List of Thai submissions for the Academy Award for Best International Feature Film

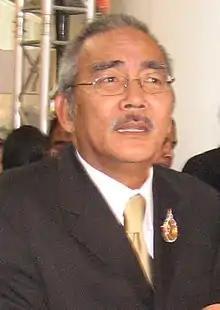
Director Chatrichalerm Yukol has had four of his films submitted.

The Academy of Motion Picture Arts and Sciences has invited the film industries of various countries to submit their best film for the Academy Award for Best Foreign Language Film since 1956. The Foreign Language Film Award Committee oversees the process and reviews all the submitted films. Following this, they vote via secret ballot to determine the five nominees for the award.